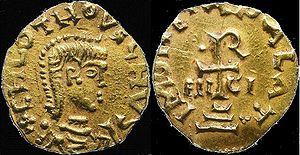
Tiers de sou d'or de Clovis II (639-657). Bibliothèque nationale. Avers: Effigie de Clovis II à droite, la nuque entourée de perles. Revers